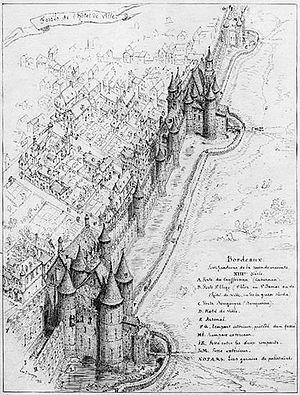
Bordeaux est une commune du Sud-Ouest de la France.
L’histoire de Bordeaux est liée à la conjonction de plusieurs facteurs géographiques et politiques. Burdigala est fondée au Iᵉʳ siècle av. J.-C. par les Bituriges Vivisques, peuple gaulois de la région de Bourges qui contrôlait, depuis le port intérieur, le trafic de l'étain amené d'Armorique et de Bretagne. Cette position de ville à dimension européenne sera confirmée par la République Romaine. Pendant la guerre des Gaules, un lieutenant de Jules César, Publius Crassus, est accueilli à Burdigala en 56 av. J.-C..